Rison Cities Service Station

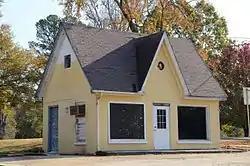

The Rison Cities Service Station is a historic automobile service station at Main and Magnolia Streets in Rison, Arkansas. It is a distinctive modest brick English Revival structure built in 1938. It has a cross-gable roof, in which there is a small oculus in each of the gables. The front facade has large plate glass windows flanking a central doorway. It was built and operated by the Arkansas Fuel and Oil Company, which operated it from 1938 to 1969 as a Cities Service station. Since then it has been seen various commercial uses.